Lucjan Kraszewski

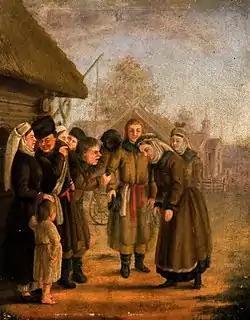
Rural customs, ca. 1850

He created drawings, watercolors, and graphics; illustrating the writings of his brother, Józef. Most of his works depict genre scenes from Poland, Lithuania, and what is now Belarus. His favorite place to paint was in the area around Grodno. He was one of the first photographers in that area. His works are in the collections of the National Museum, Warsaw, and the National Academy of Sciences of Ukraine. None are currently in Belarus.